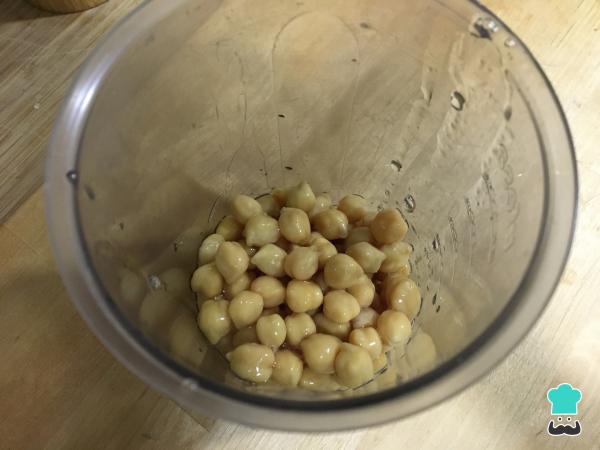
Lavamos los garbanzos y los escurrimos bien. Colocamos los garbanzos en un vaso para la batidora.También puedes hacer esta receta con garbanzos secos. Para ello, tendrás que hidratarlos con agua durante 12 horas y luego hervirlos en abundante agua hirviendo hasta que estén tiernos.